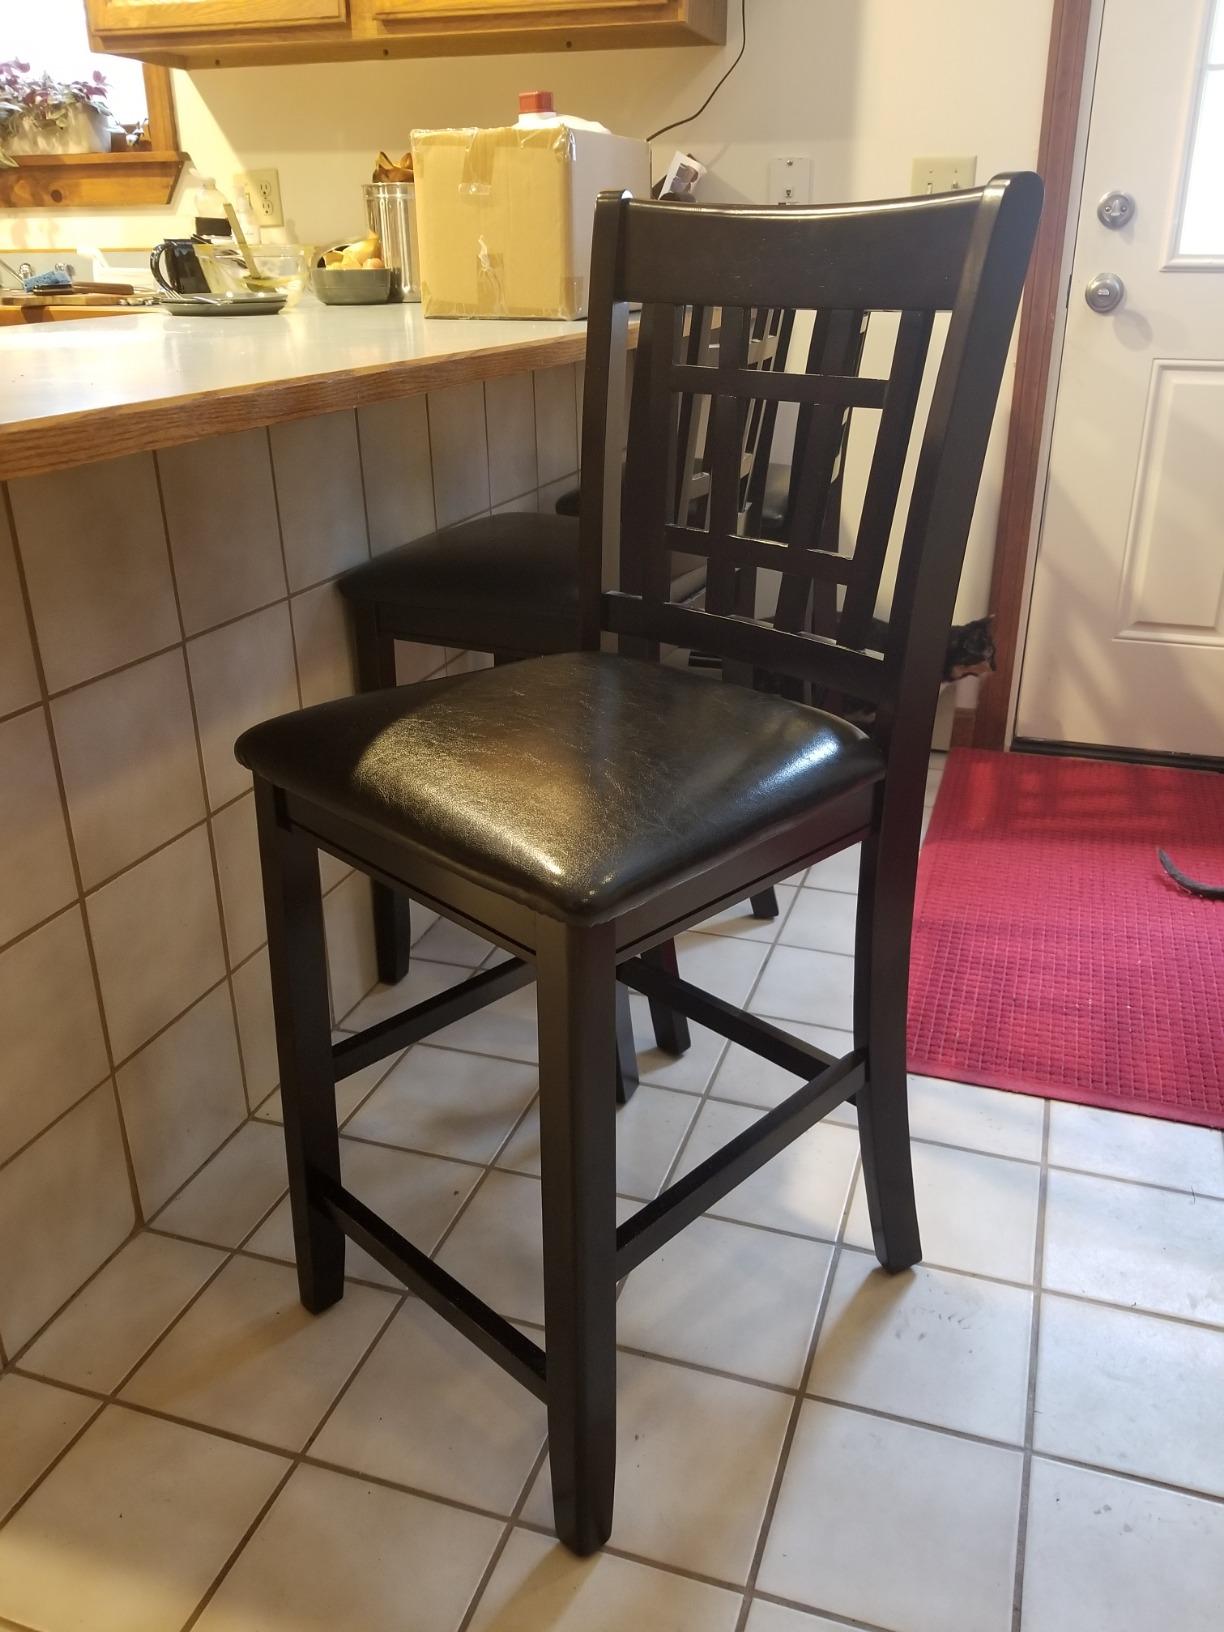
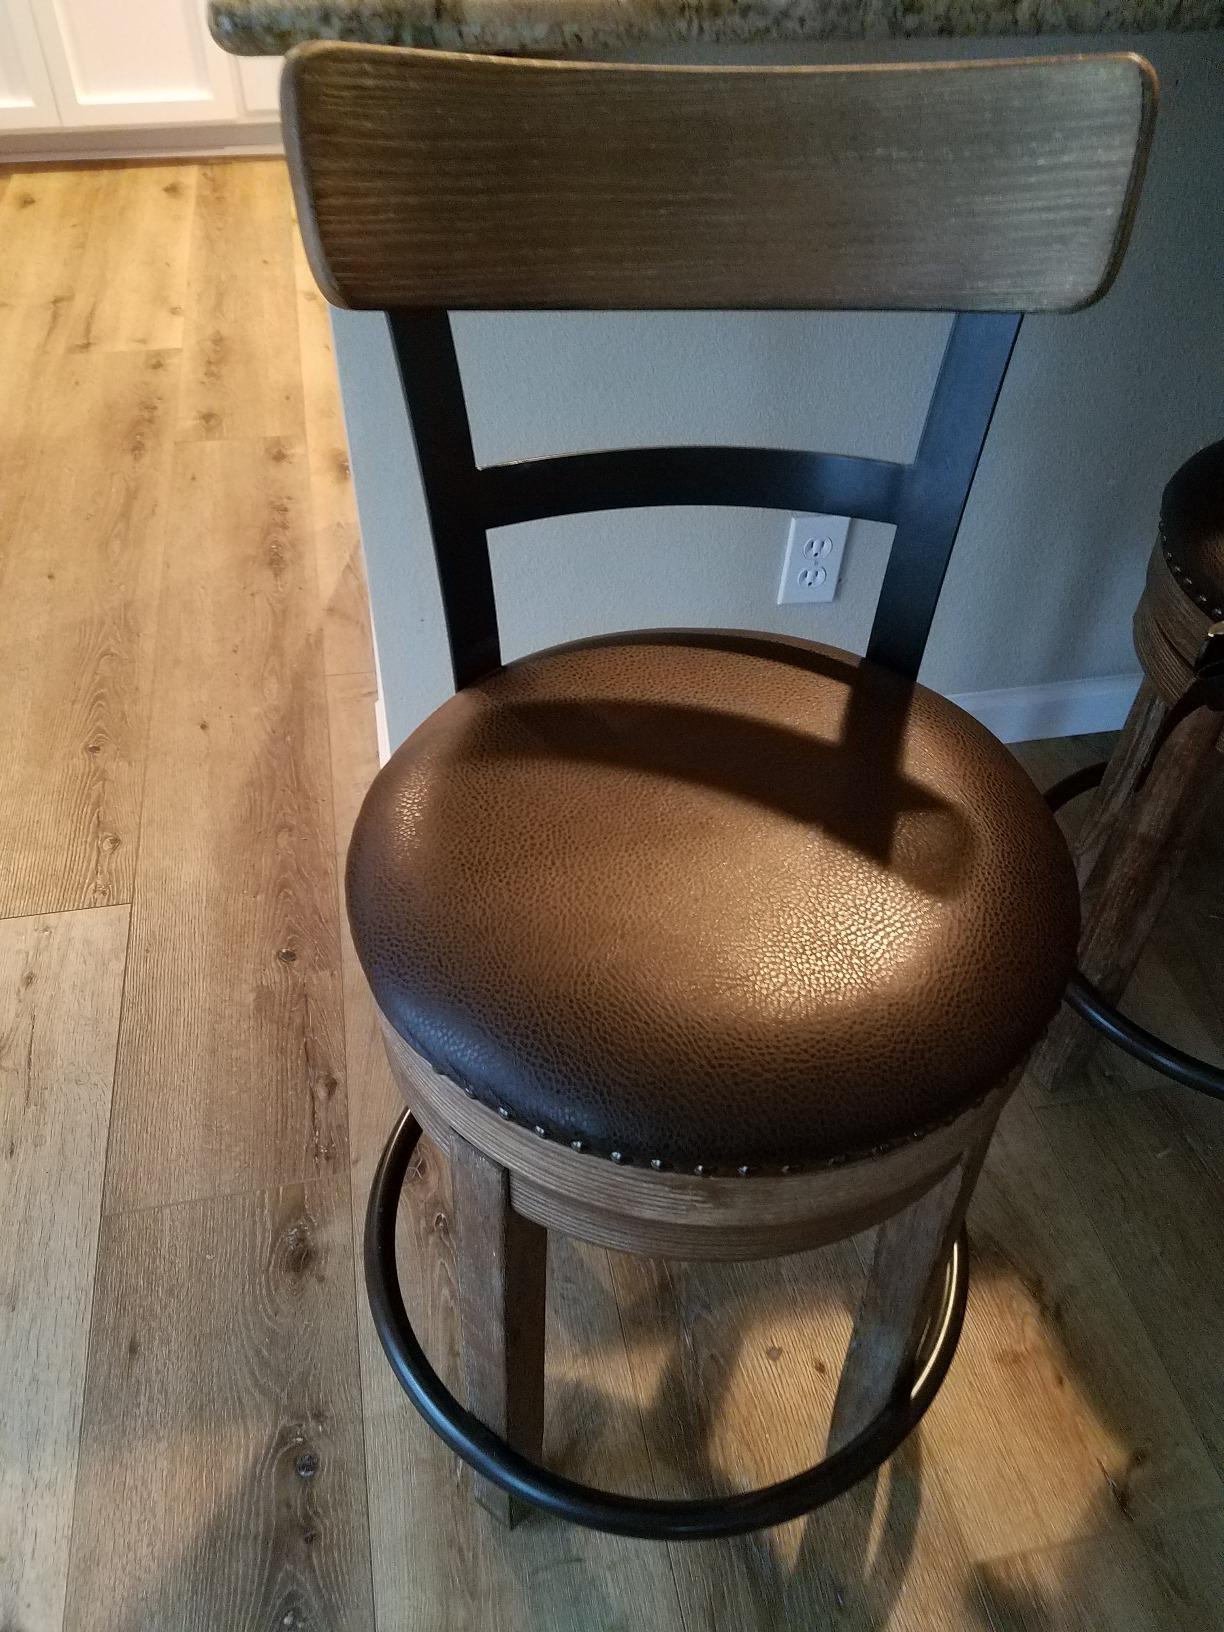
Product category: stool
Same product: no